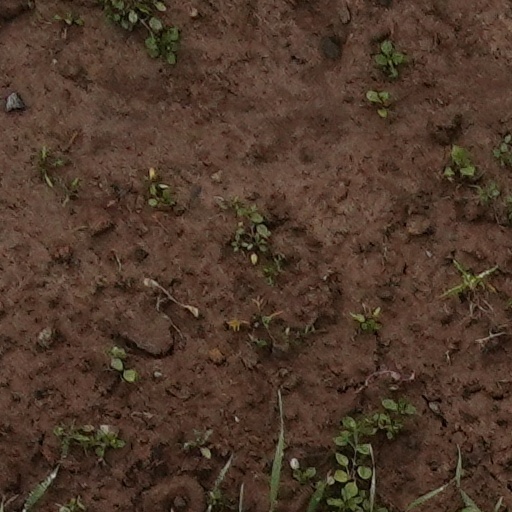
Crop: wheat